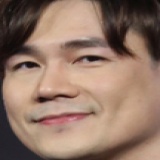
ca sĩ Khánh Phương